Learjet 25

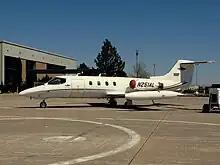
A Learjet 25 equipped for medevac flights

Taxi operations are accomplished using the electronic nose wheel steering. The steering system on aircraft without variable authority nose wheel steering requires the pilot to select master or primary steering mode. In master mode, 10 degrees of steering is possible. This mode is suitable for straight taxi, takeoff and gentle turns. Primary steering mode allows up to 45 degrees angle of turn and is suitable for slow speed aggressive steering maneuvers. On aircraft equipped with variable authority steering, the steering authority varies with ground speed.